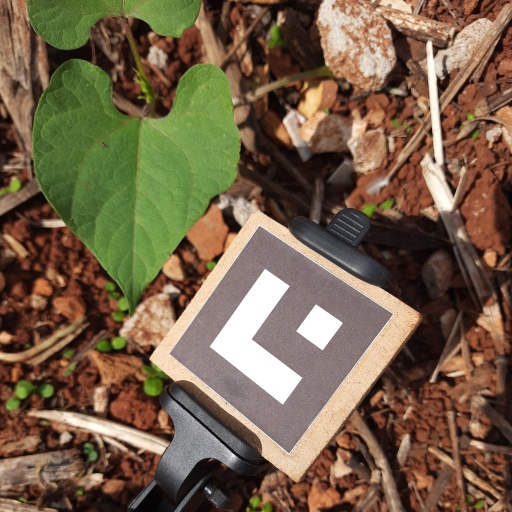
Observations: flat surface, no eating holes, under sunlight